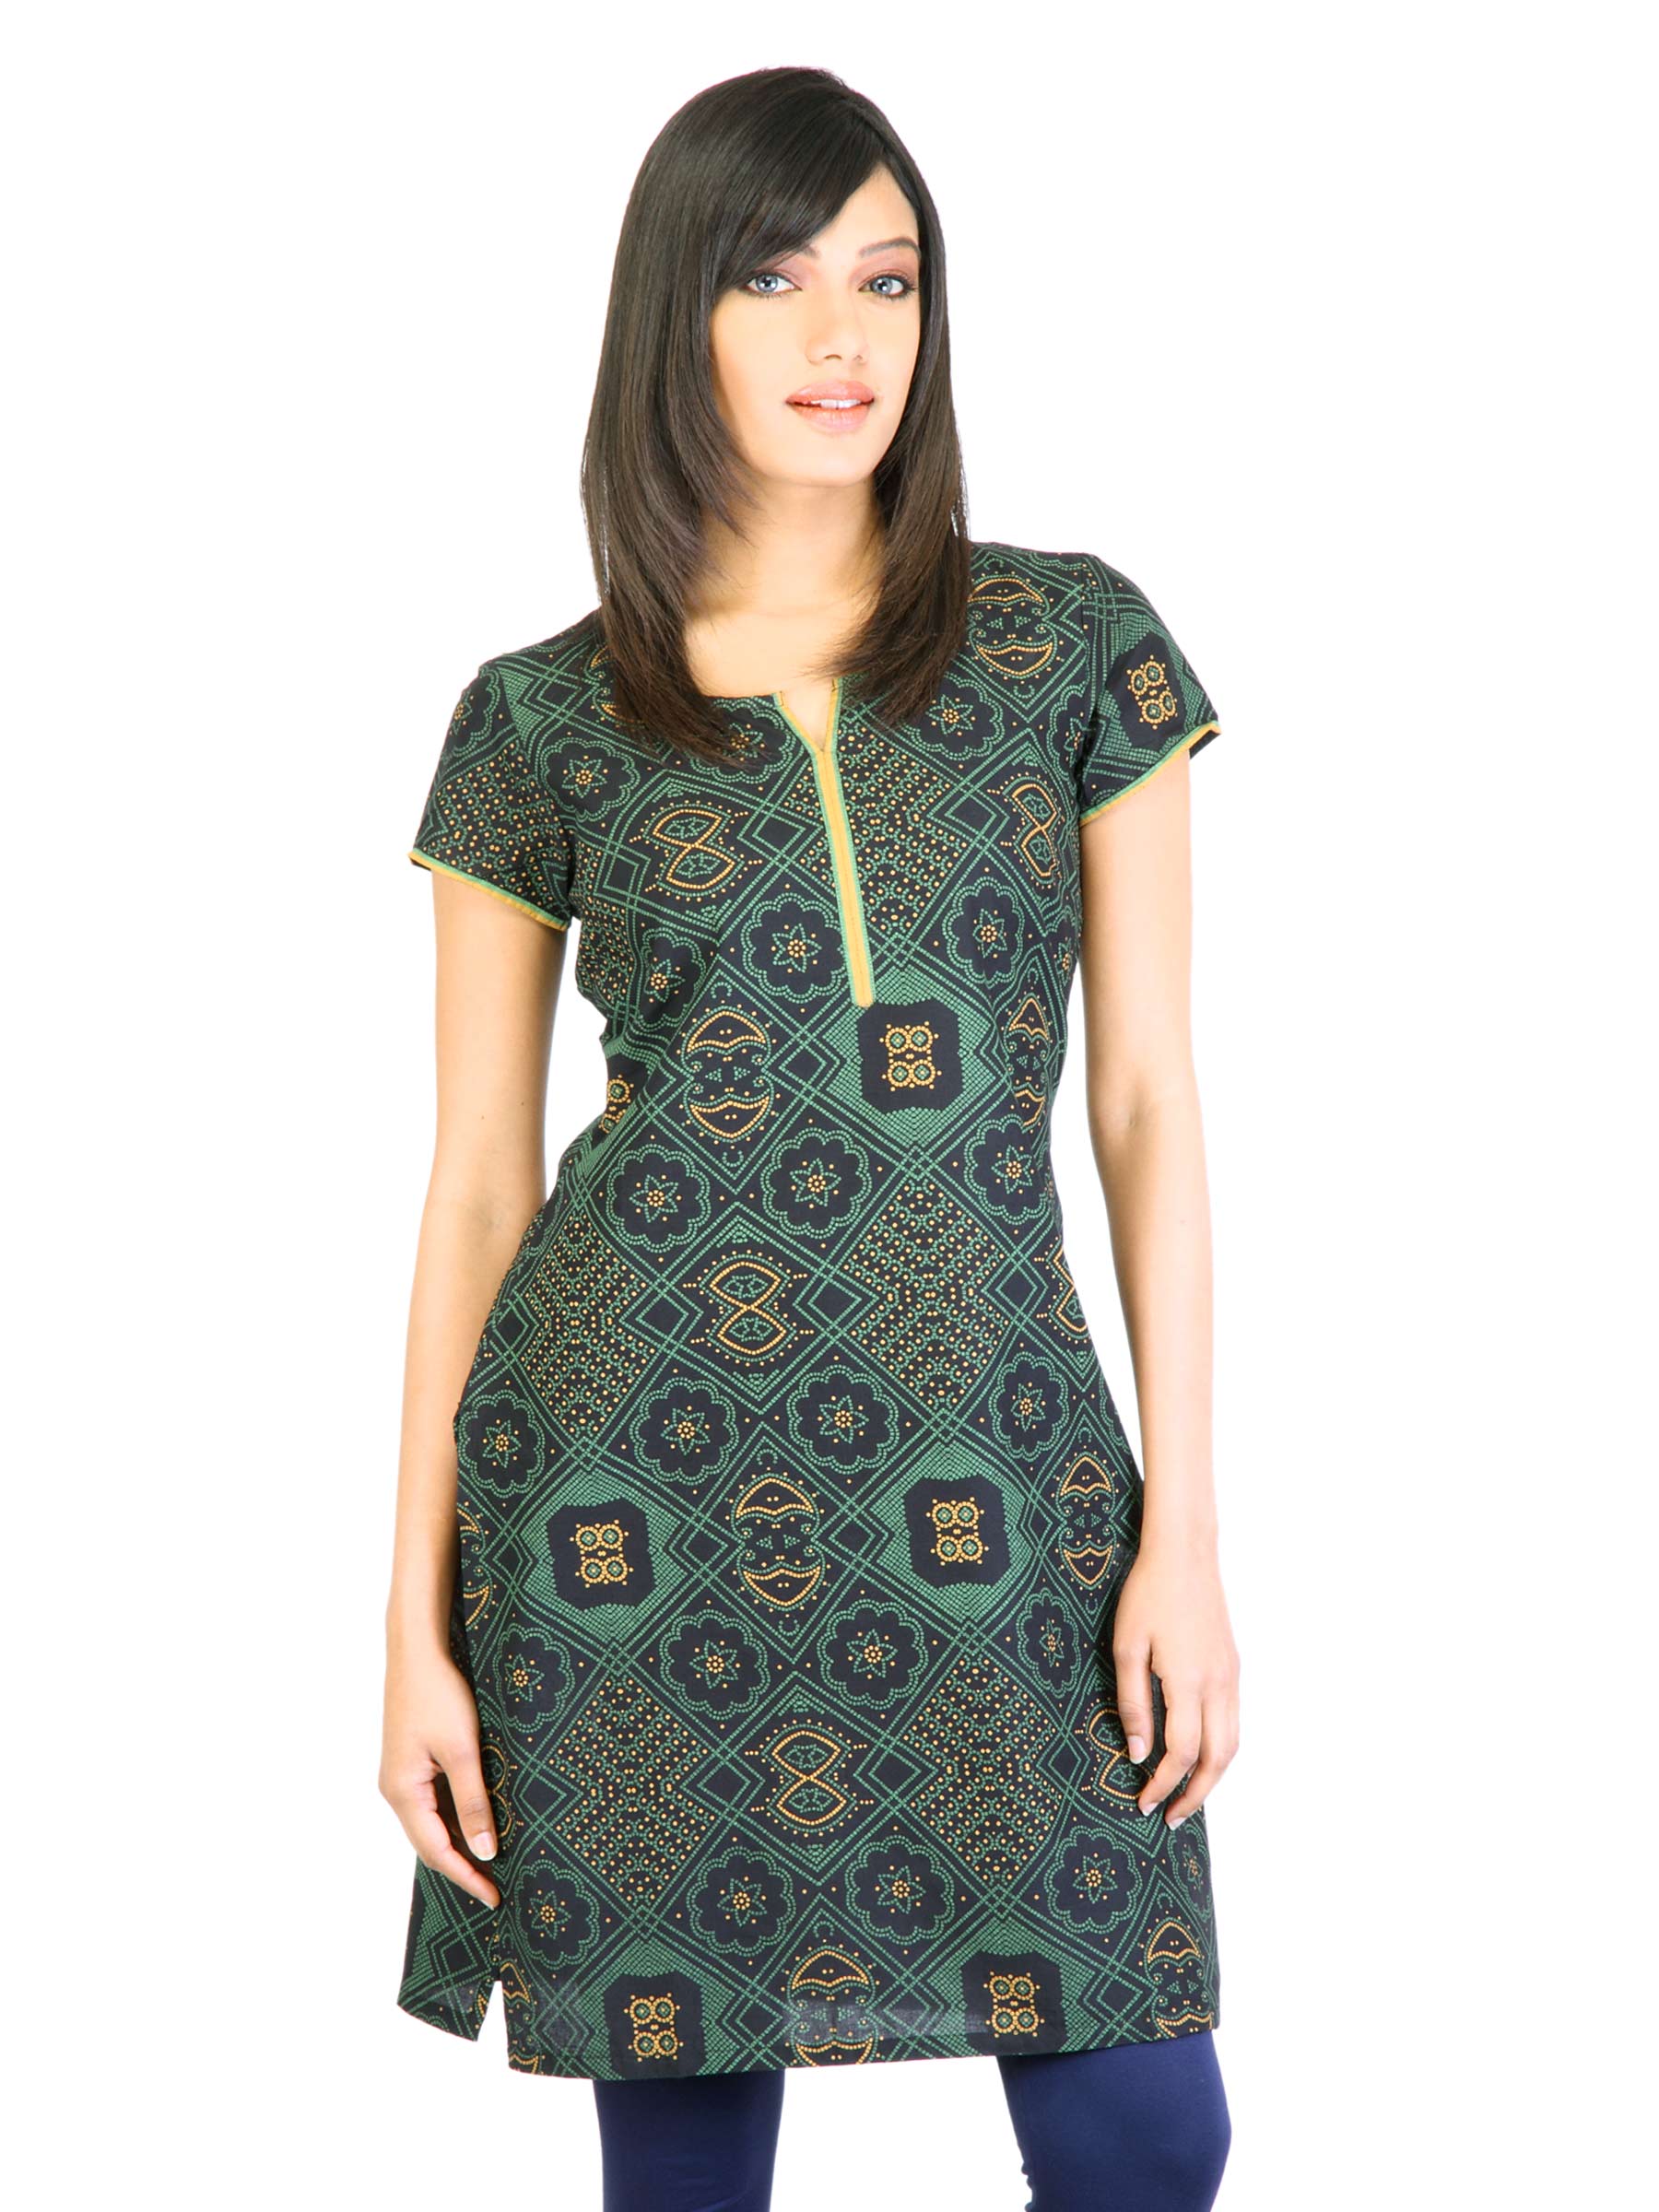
Aurelia Women Black Printed Kurta
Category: Apparel / Topwear / Kurtas
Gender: Women
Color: Black
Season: Fall 2011
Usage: Ethnic